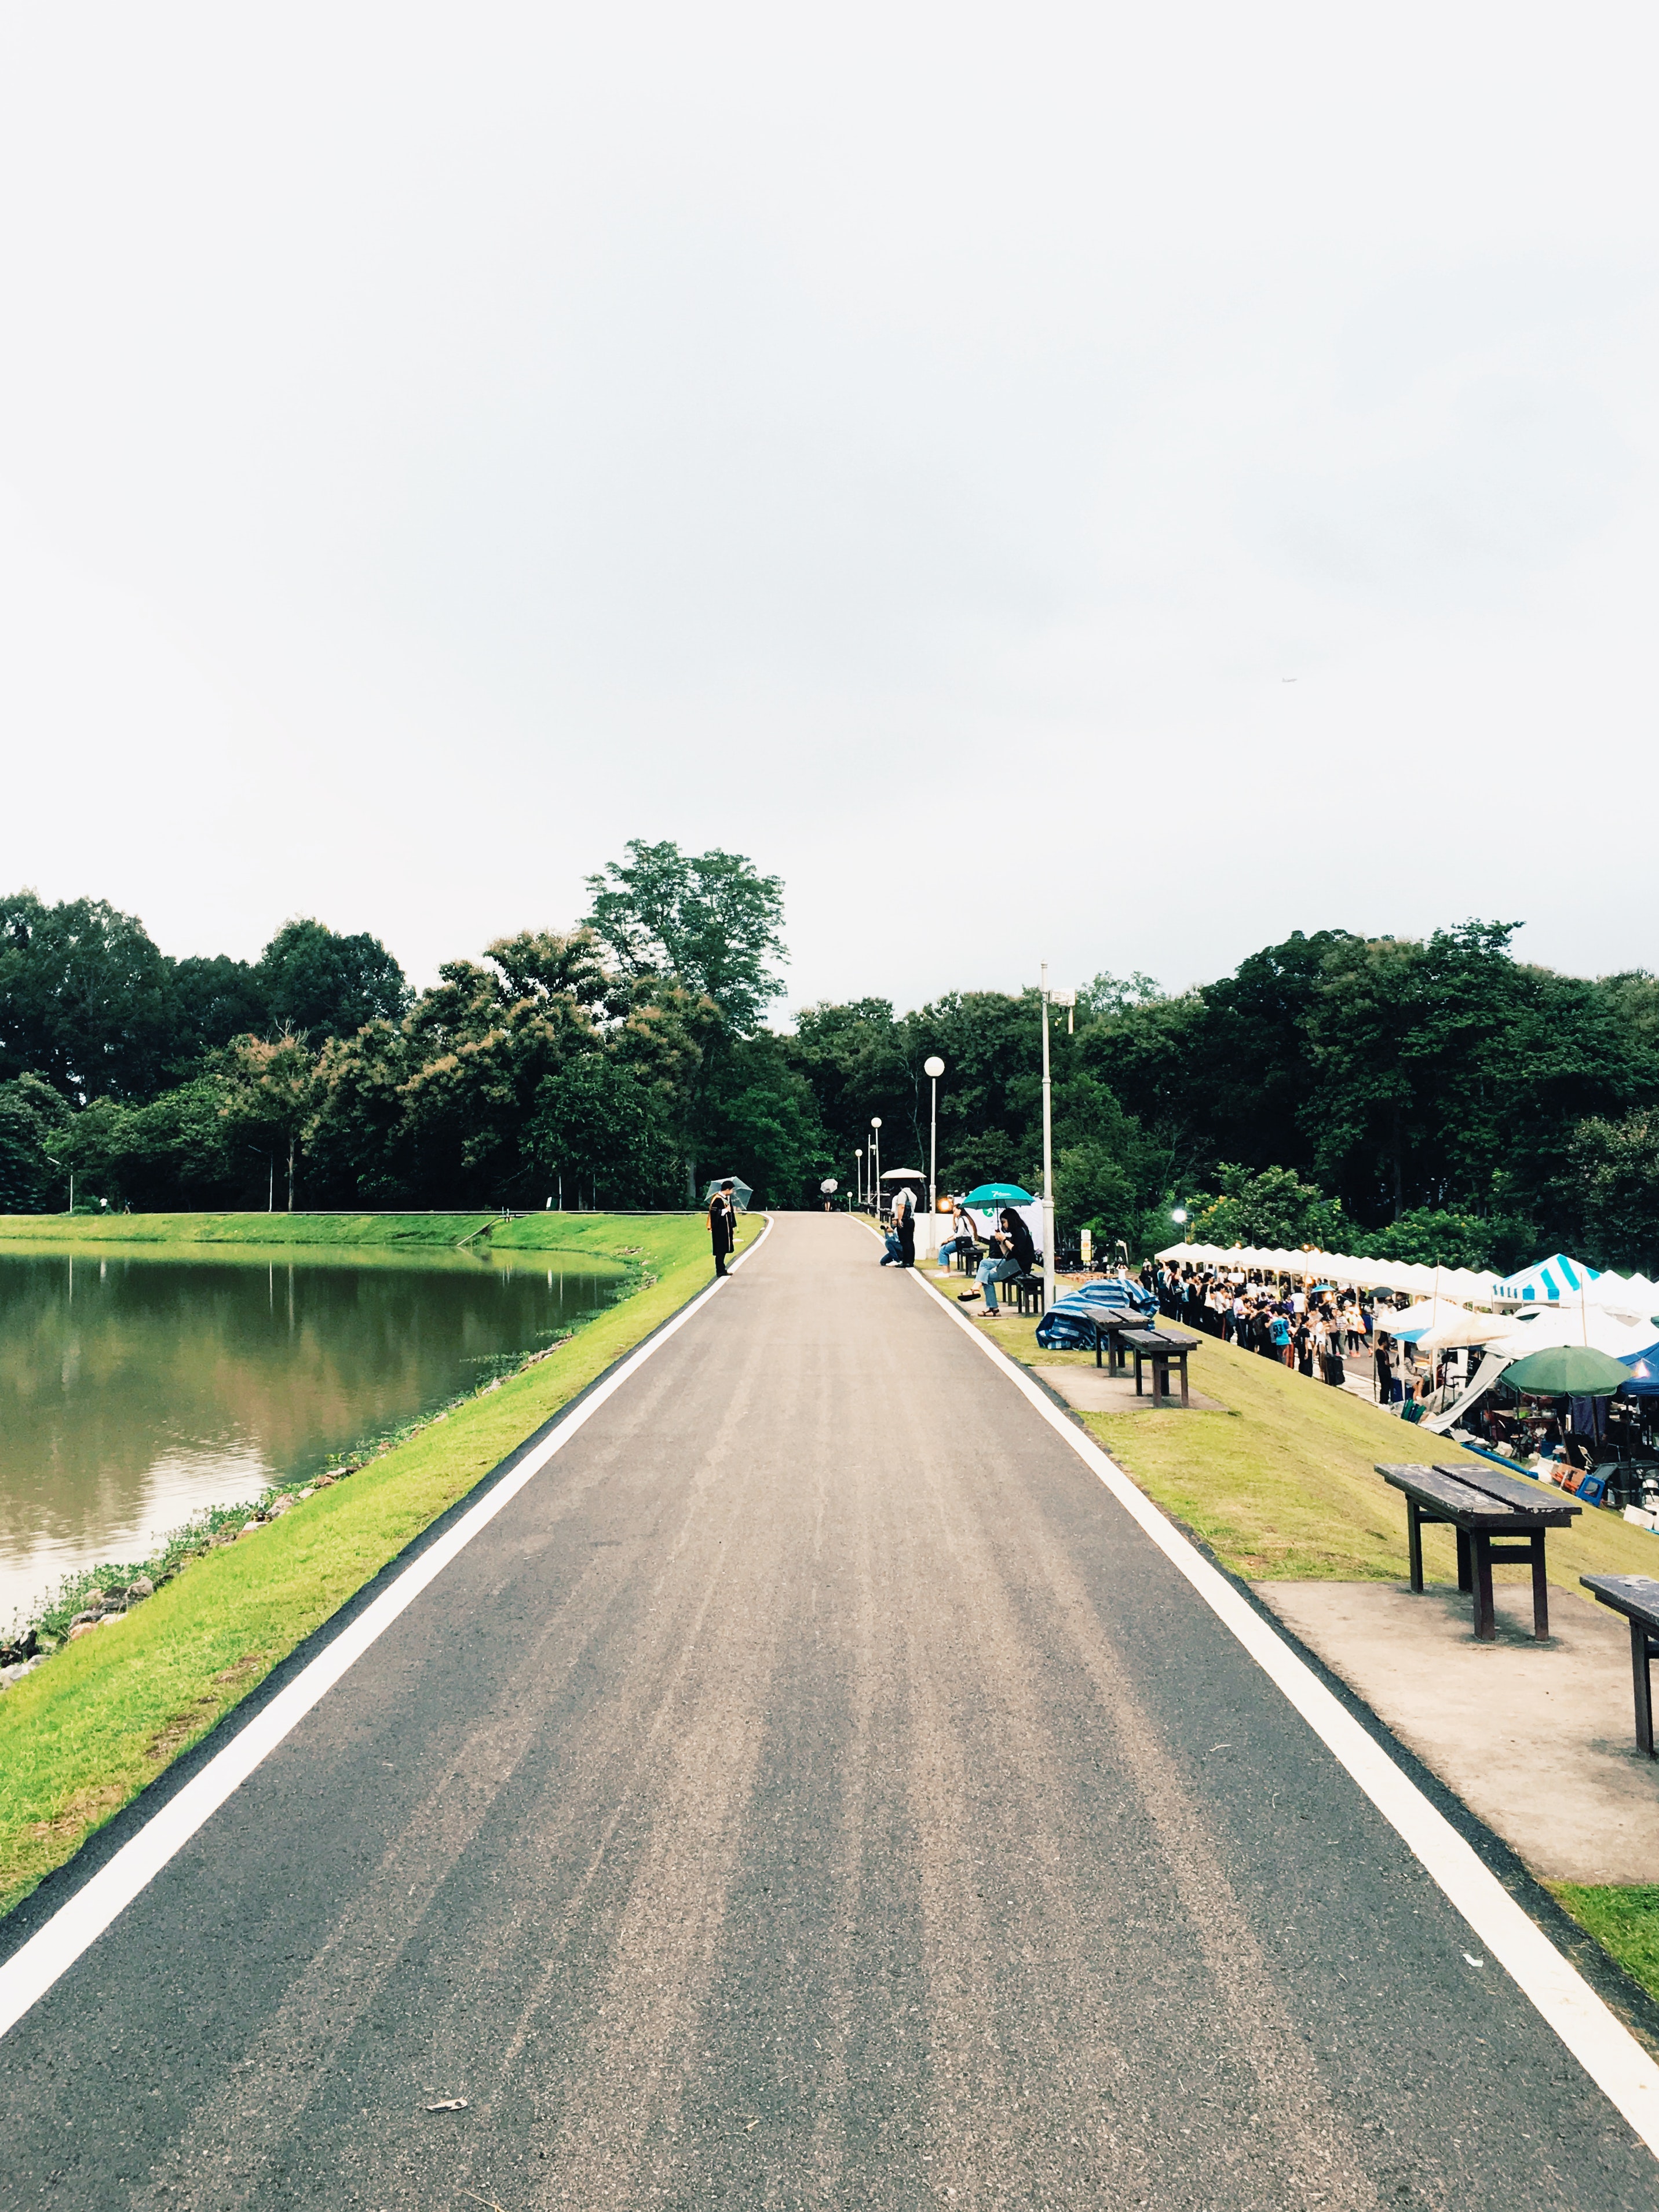
road, asphalt, lane, sky, highway, tree, road surface, infrastructure, thoroughfare, line, road trip, street, river, cloud, rural area, landscape, nonbuilding structure, horizon, vacation, plant, tourism, city, freeway, vehicle, park, lake, mountain, sidewalk